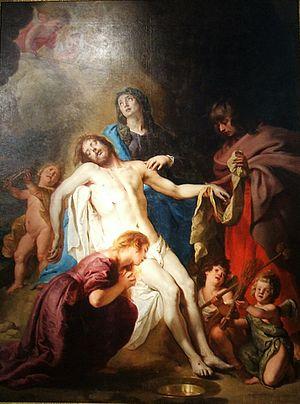
Le Musée diocésain d'art sacré d'Alava est situé dans le déambulatoire de la Cathédrale de María Inmaculada de Vitoria de la ville de Vitoria-Gasteiz, au Pays basque. Son accès s'effectue par la porte sud du transept de la cathédrale, située rue Monseñor Cadena y Eleta et au Parc de la Florida.